Castleknock Community College

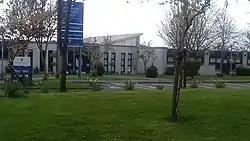
Entrance to Castleknock Community College

Castleknock Community College, is an Irish secondary school located on Carpenterstown Road in Castleknock, Fingal in Ireland. Established in 1995, the school is overseen by the Dublin & Dún Laoghaire Education and Training Board.